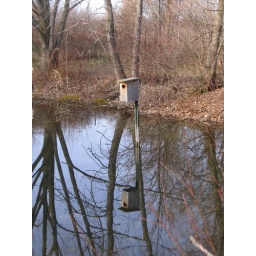
wood duck house, but we have house swallows in there this summer, fun to watch them zip around